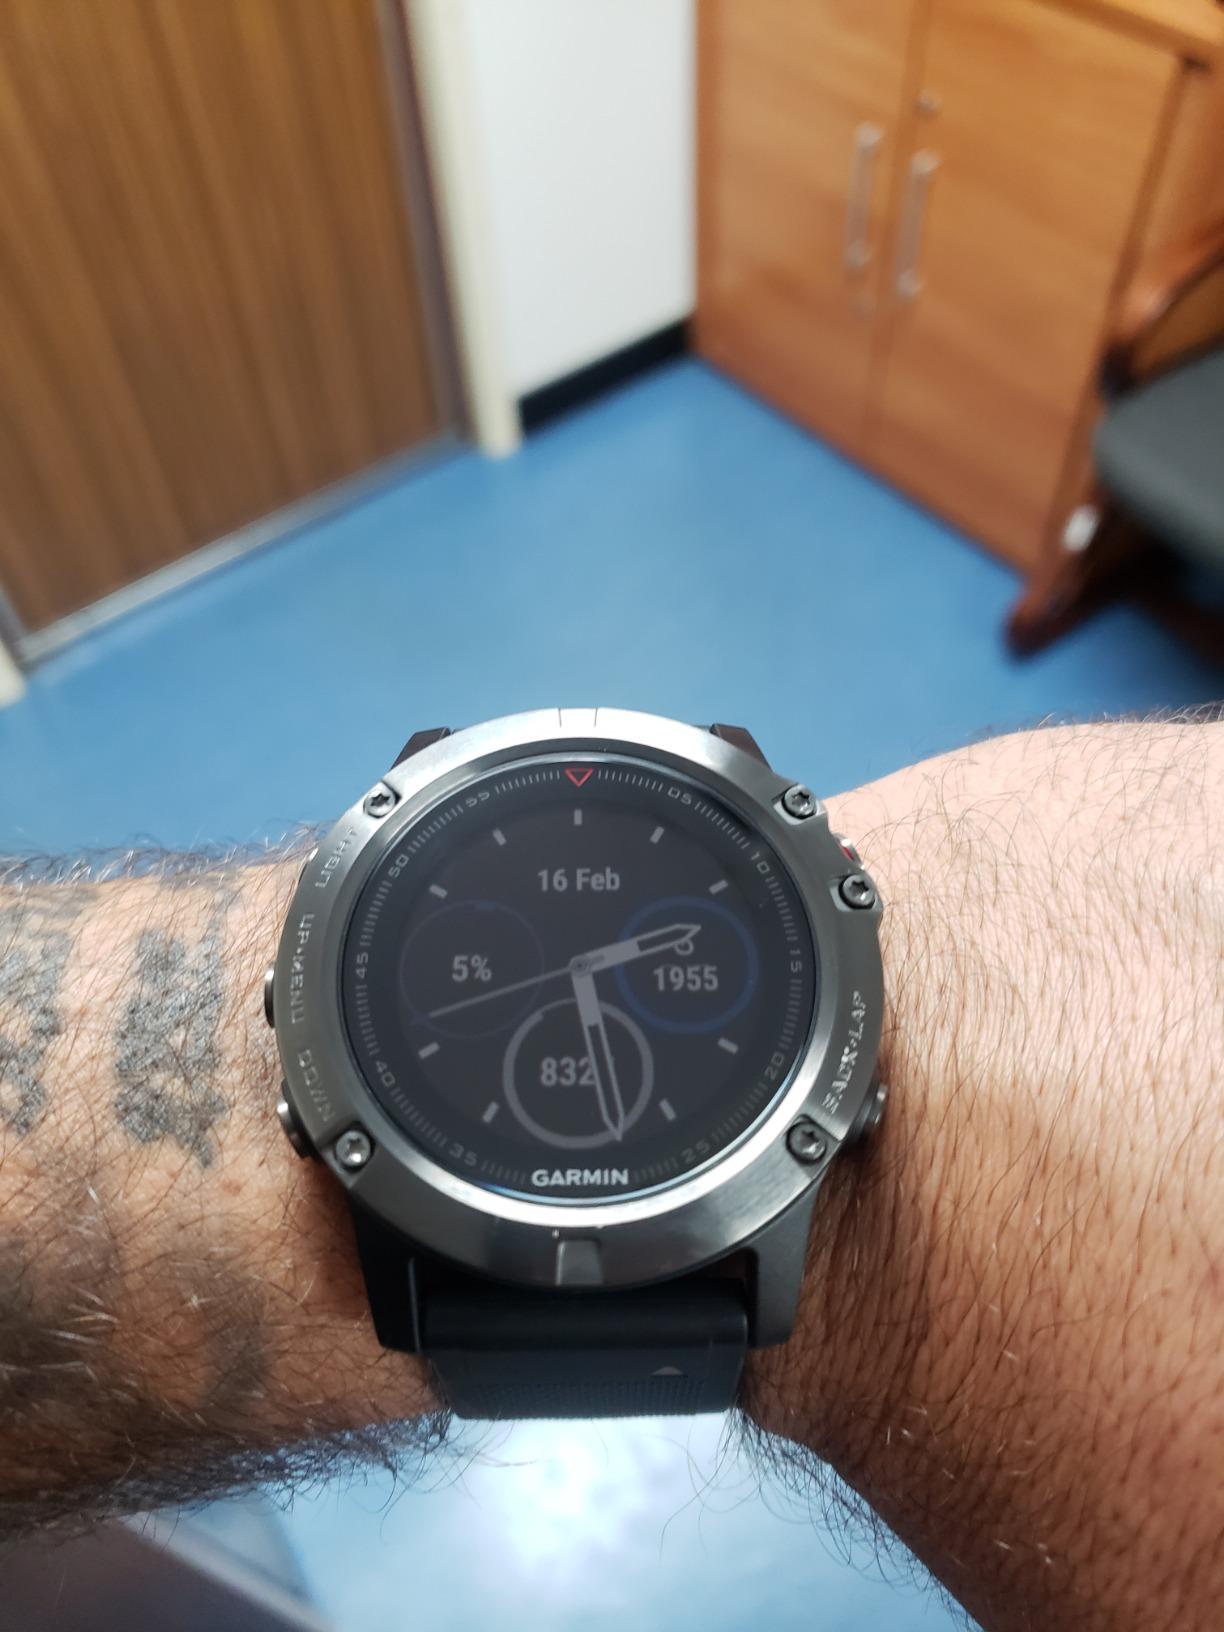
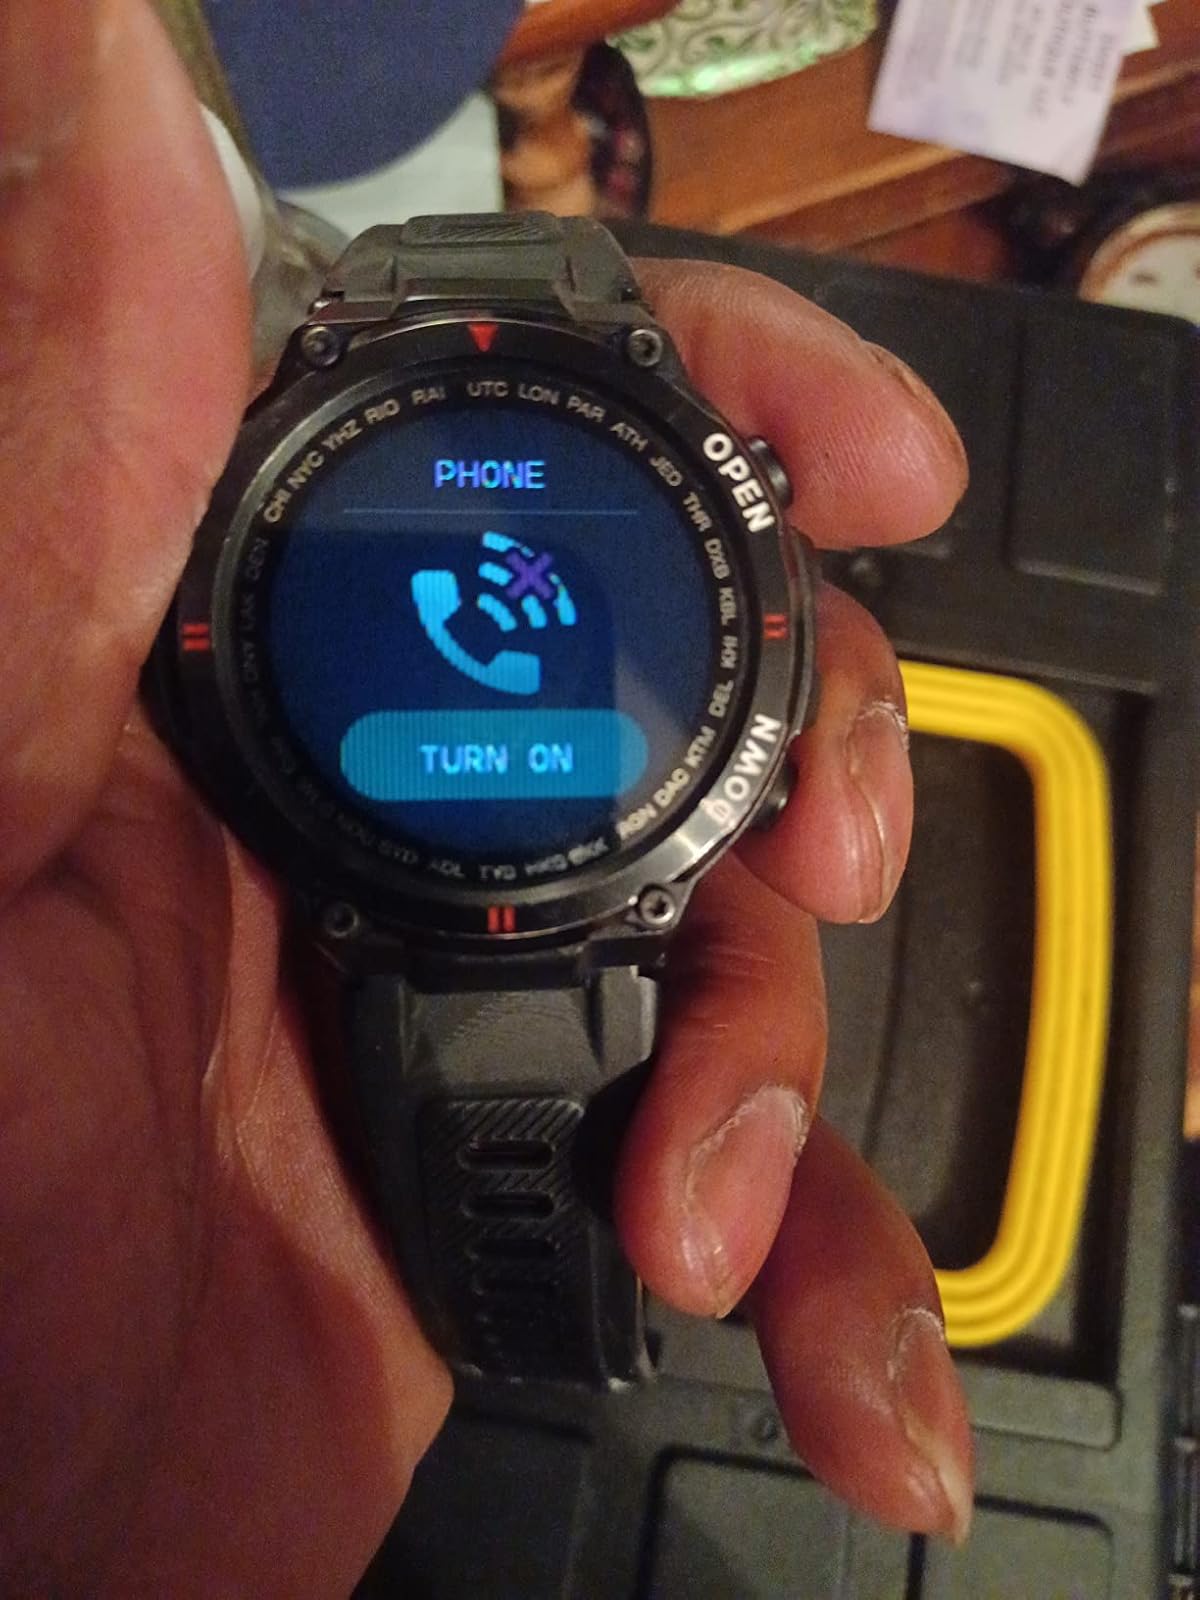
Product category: smartwatch
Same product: no